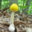
Label: mushroom